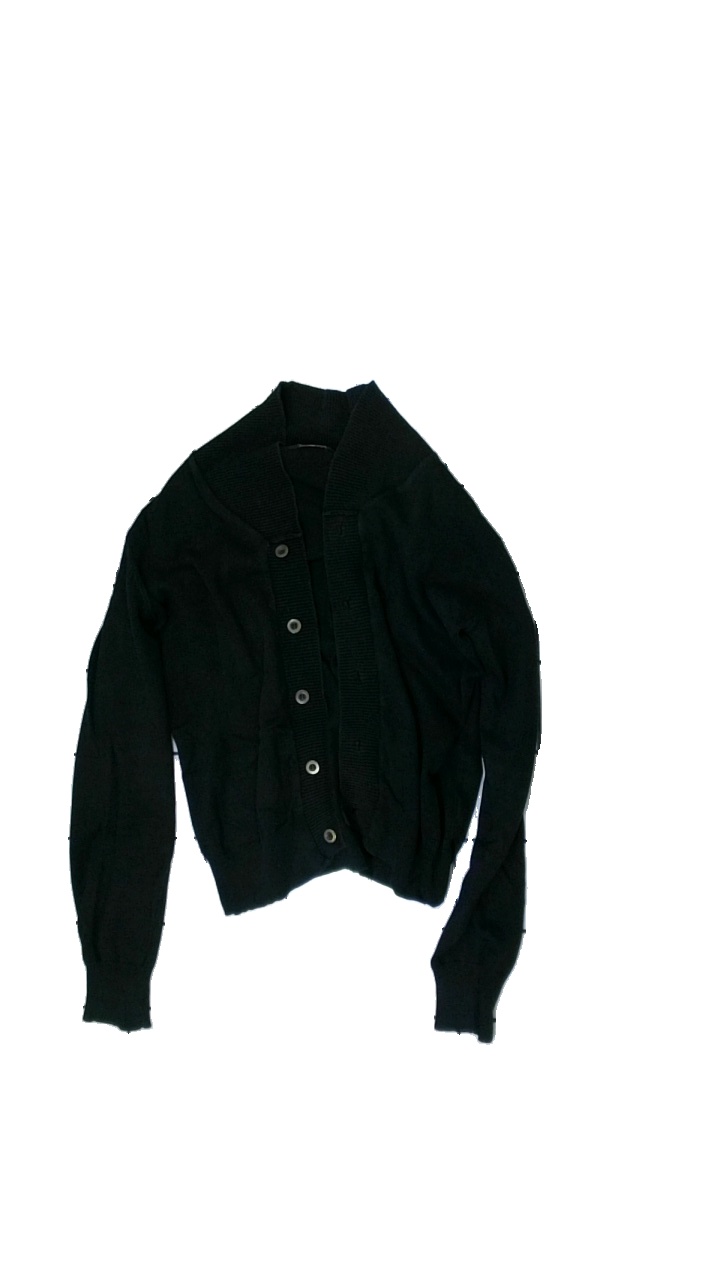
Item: Sweater (Men)
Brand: Zara Man
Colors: Black
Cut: Regular
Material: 100% cotton
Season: All
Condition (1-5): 3
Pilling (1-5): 3
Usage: Export
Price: <50